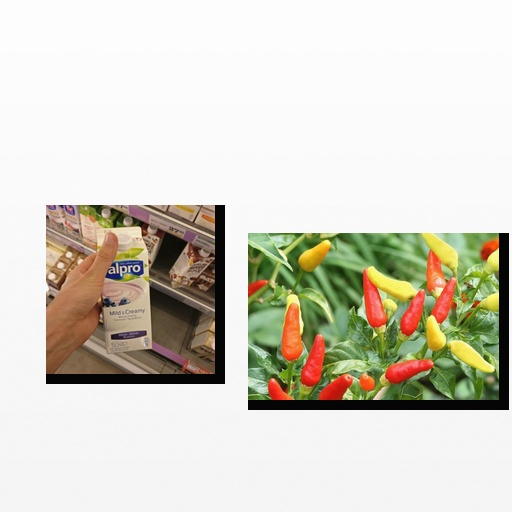
Food items: chili_pepper, blueberry_soy_yogurt